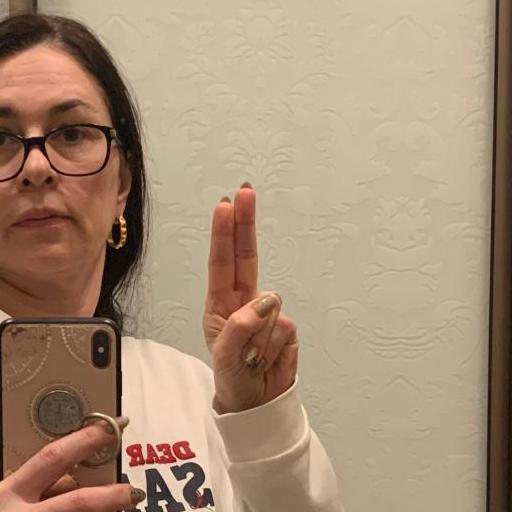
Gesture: two_up